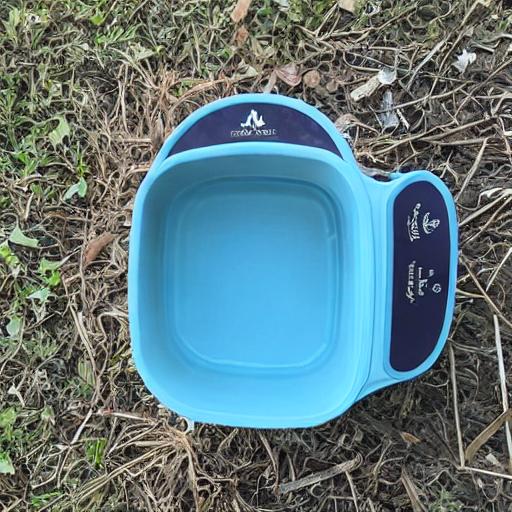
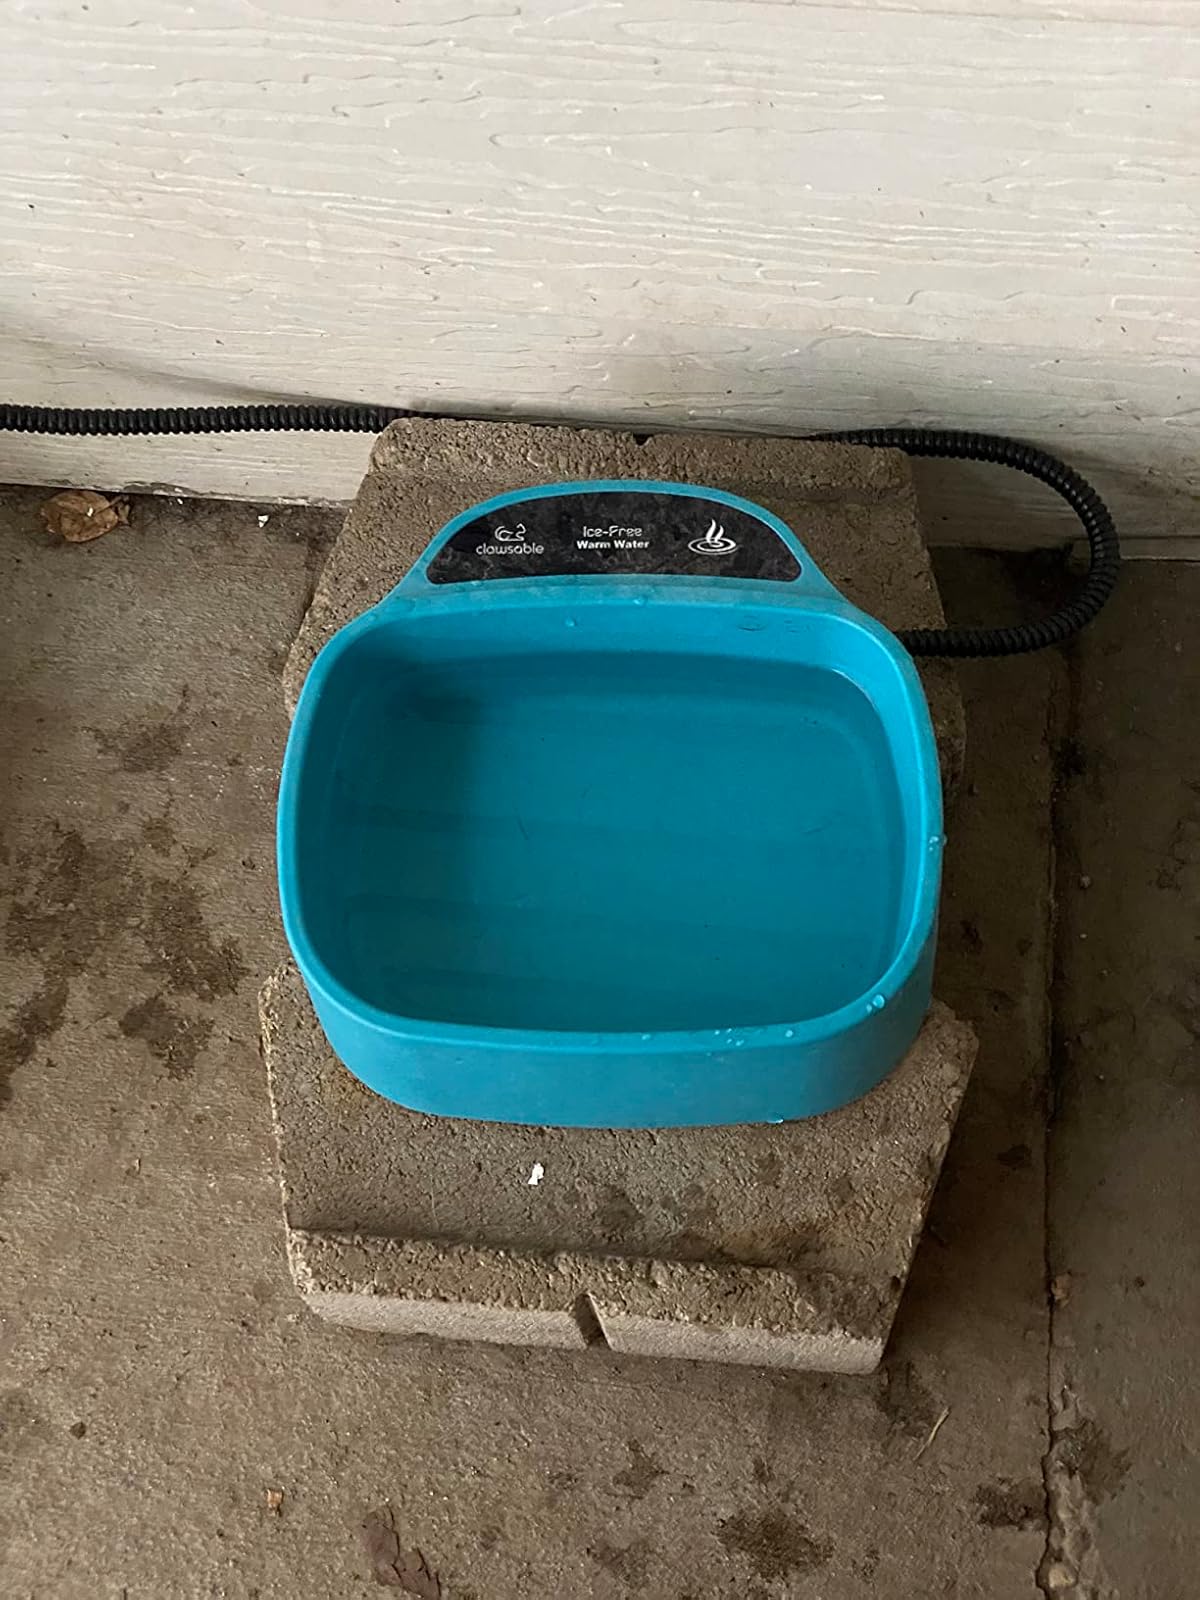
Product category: items_bowl
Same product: no